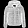
Label: Coat